Kawazoe Station

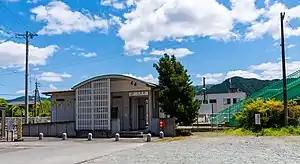
Kawazoe Station, May 2013

is a passenger railway station in located in the town of Ōdai, Taki District, Mie Prefecture, Japan, operated by Central Japan Railway Company (JR Tōkai).